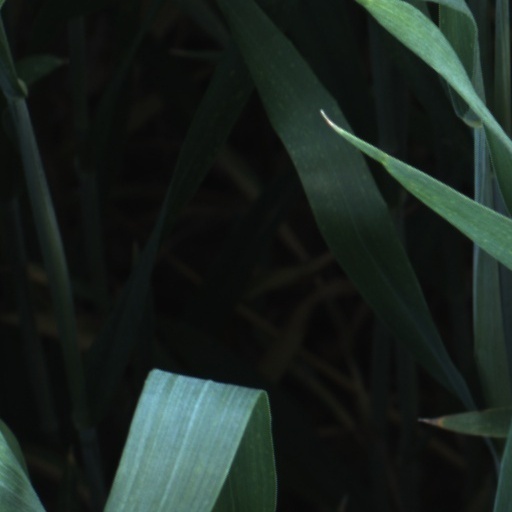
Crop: wheat